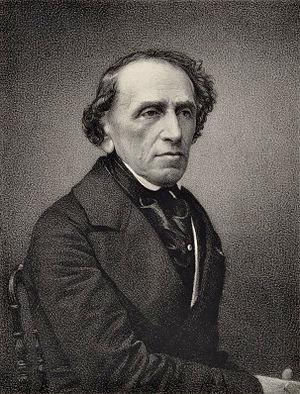
Giacomo Meyerbeer (1791-1864), compositeur allemand, estampe d'après une photo de Pierre Petit (datation incertaine). Épreuve recadrée